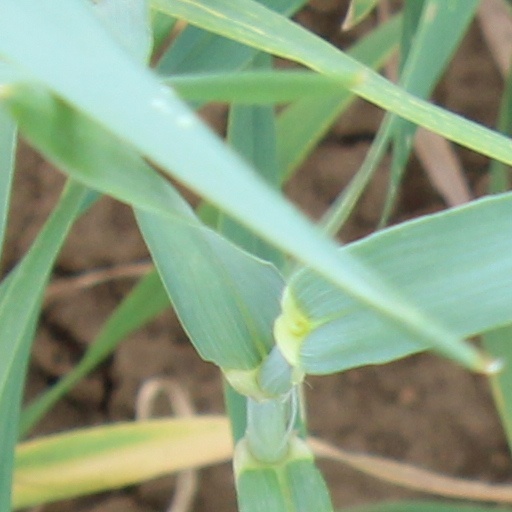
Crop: wheat